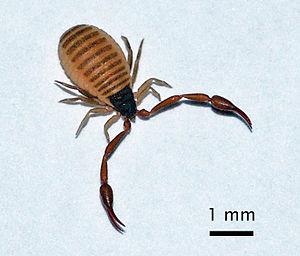
Les pseudoscorpions, connus également sous le nom de « faux scorpions » ou chernètes, sont des arachnides. Le pseudoscorpion ne possède pas la fameuse queue du scorpion.
Chelifer cancroides, unique représentant du genre Chelifer, est une espèce de pseudoscorpions de la famille des Cheliferidae. Ce pseudoscorpion peut être nommé scorpion des livres ou chélifère cancroïde.
Les Cheliferoidea sont une super-famille de pseudoscorpions.
Les parasites du livre aussi nommés vers du livre ou poux du livre, désignent tout insecte dont la forme larvaire ou adulte endommage des livres en rongeant la reliure ou en perçant les pages par des petits trous. On y inclut également certains champignons, rats et souris.